Ladislav Pavlovič

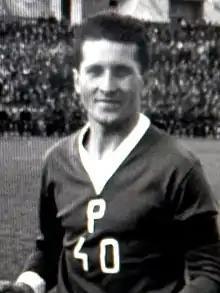

Ladislav Pavlovič (8 April 1926 – 28 January 2013) was a Slovak footballer. A winger, he played for Czechoslovakia national team in 14 matches and scored two goals. He was a participant at the Euro 1960, where he played in five matches and scored a goal in a match against France. Pavlovič played mostly for Tatran Prešov (1950–1953, 1956–1965/66: 150 goals) and also briefly for CH Bratislava (1954–1955: 14 goals), giving him a total of 164 league goals in 345 games.